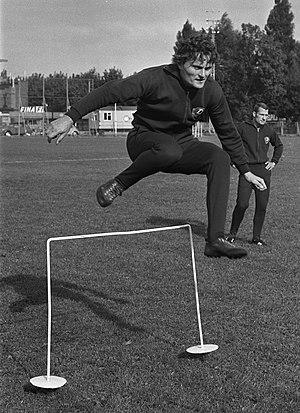
Manfred Kallenbach, né le 8 avril 1942 à Dresde et mort le 21 avril 2010, était un footballeur allemand.